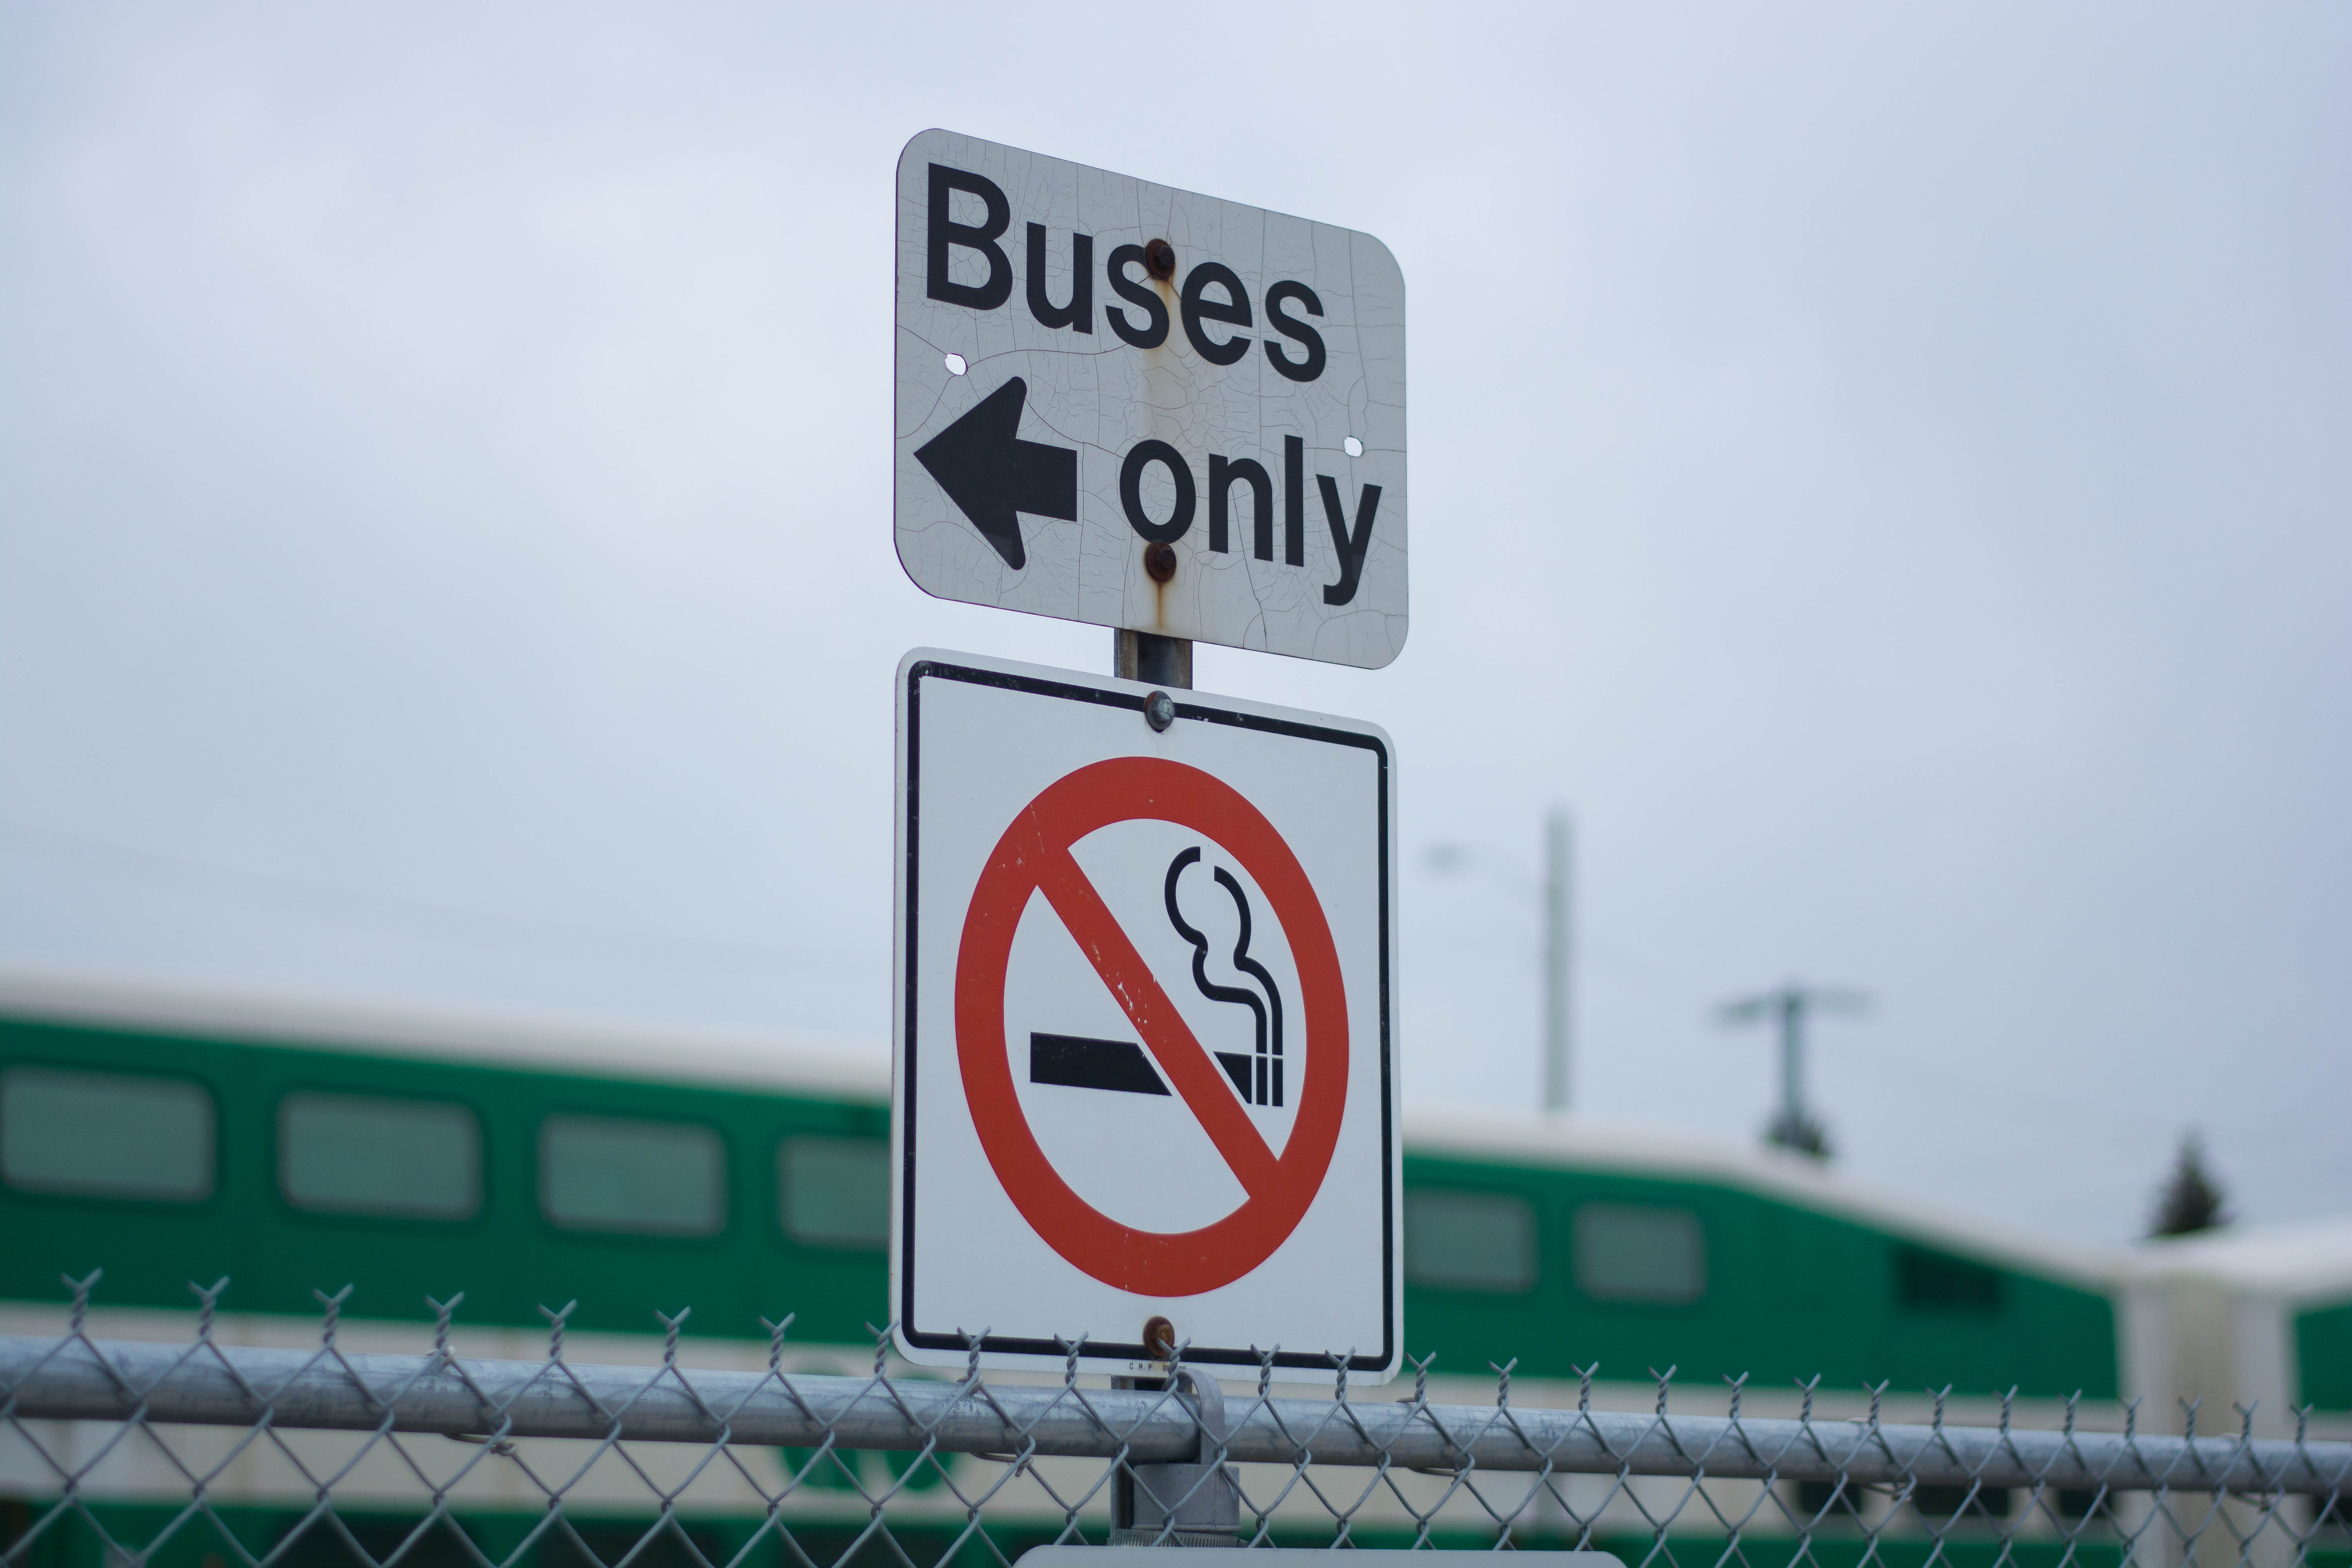
number, advertising, sign, street sign, signage, lane, traffic sign